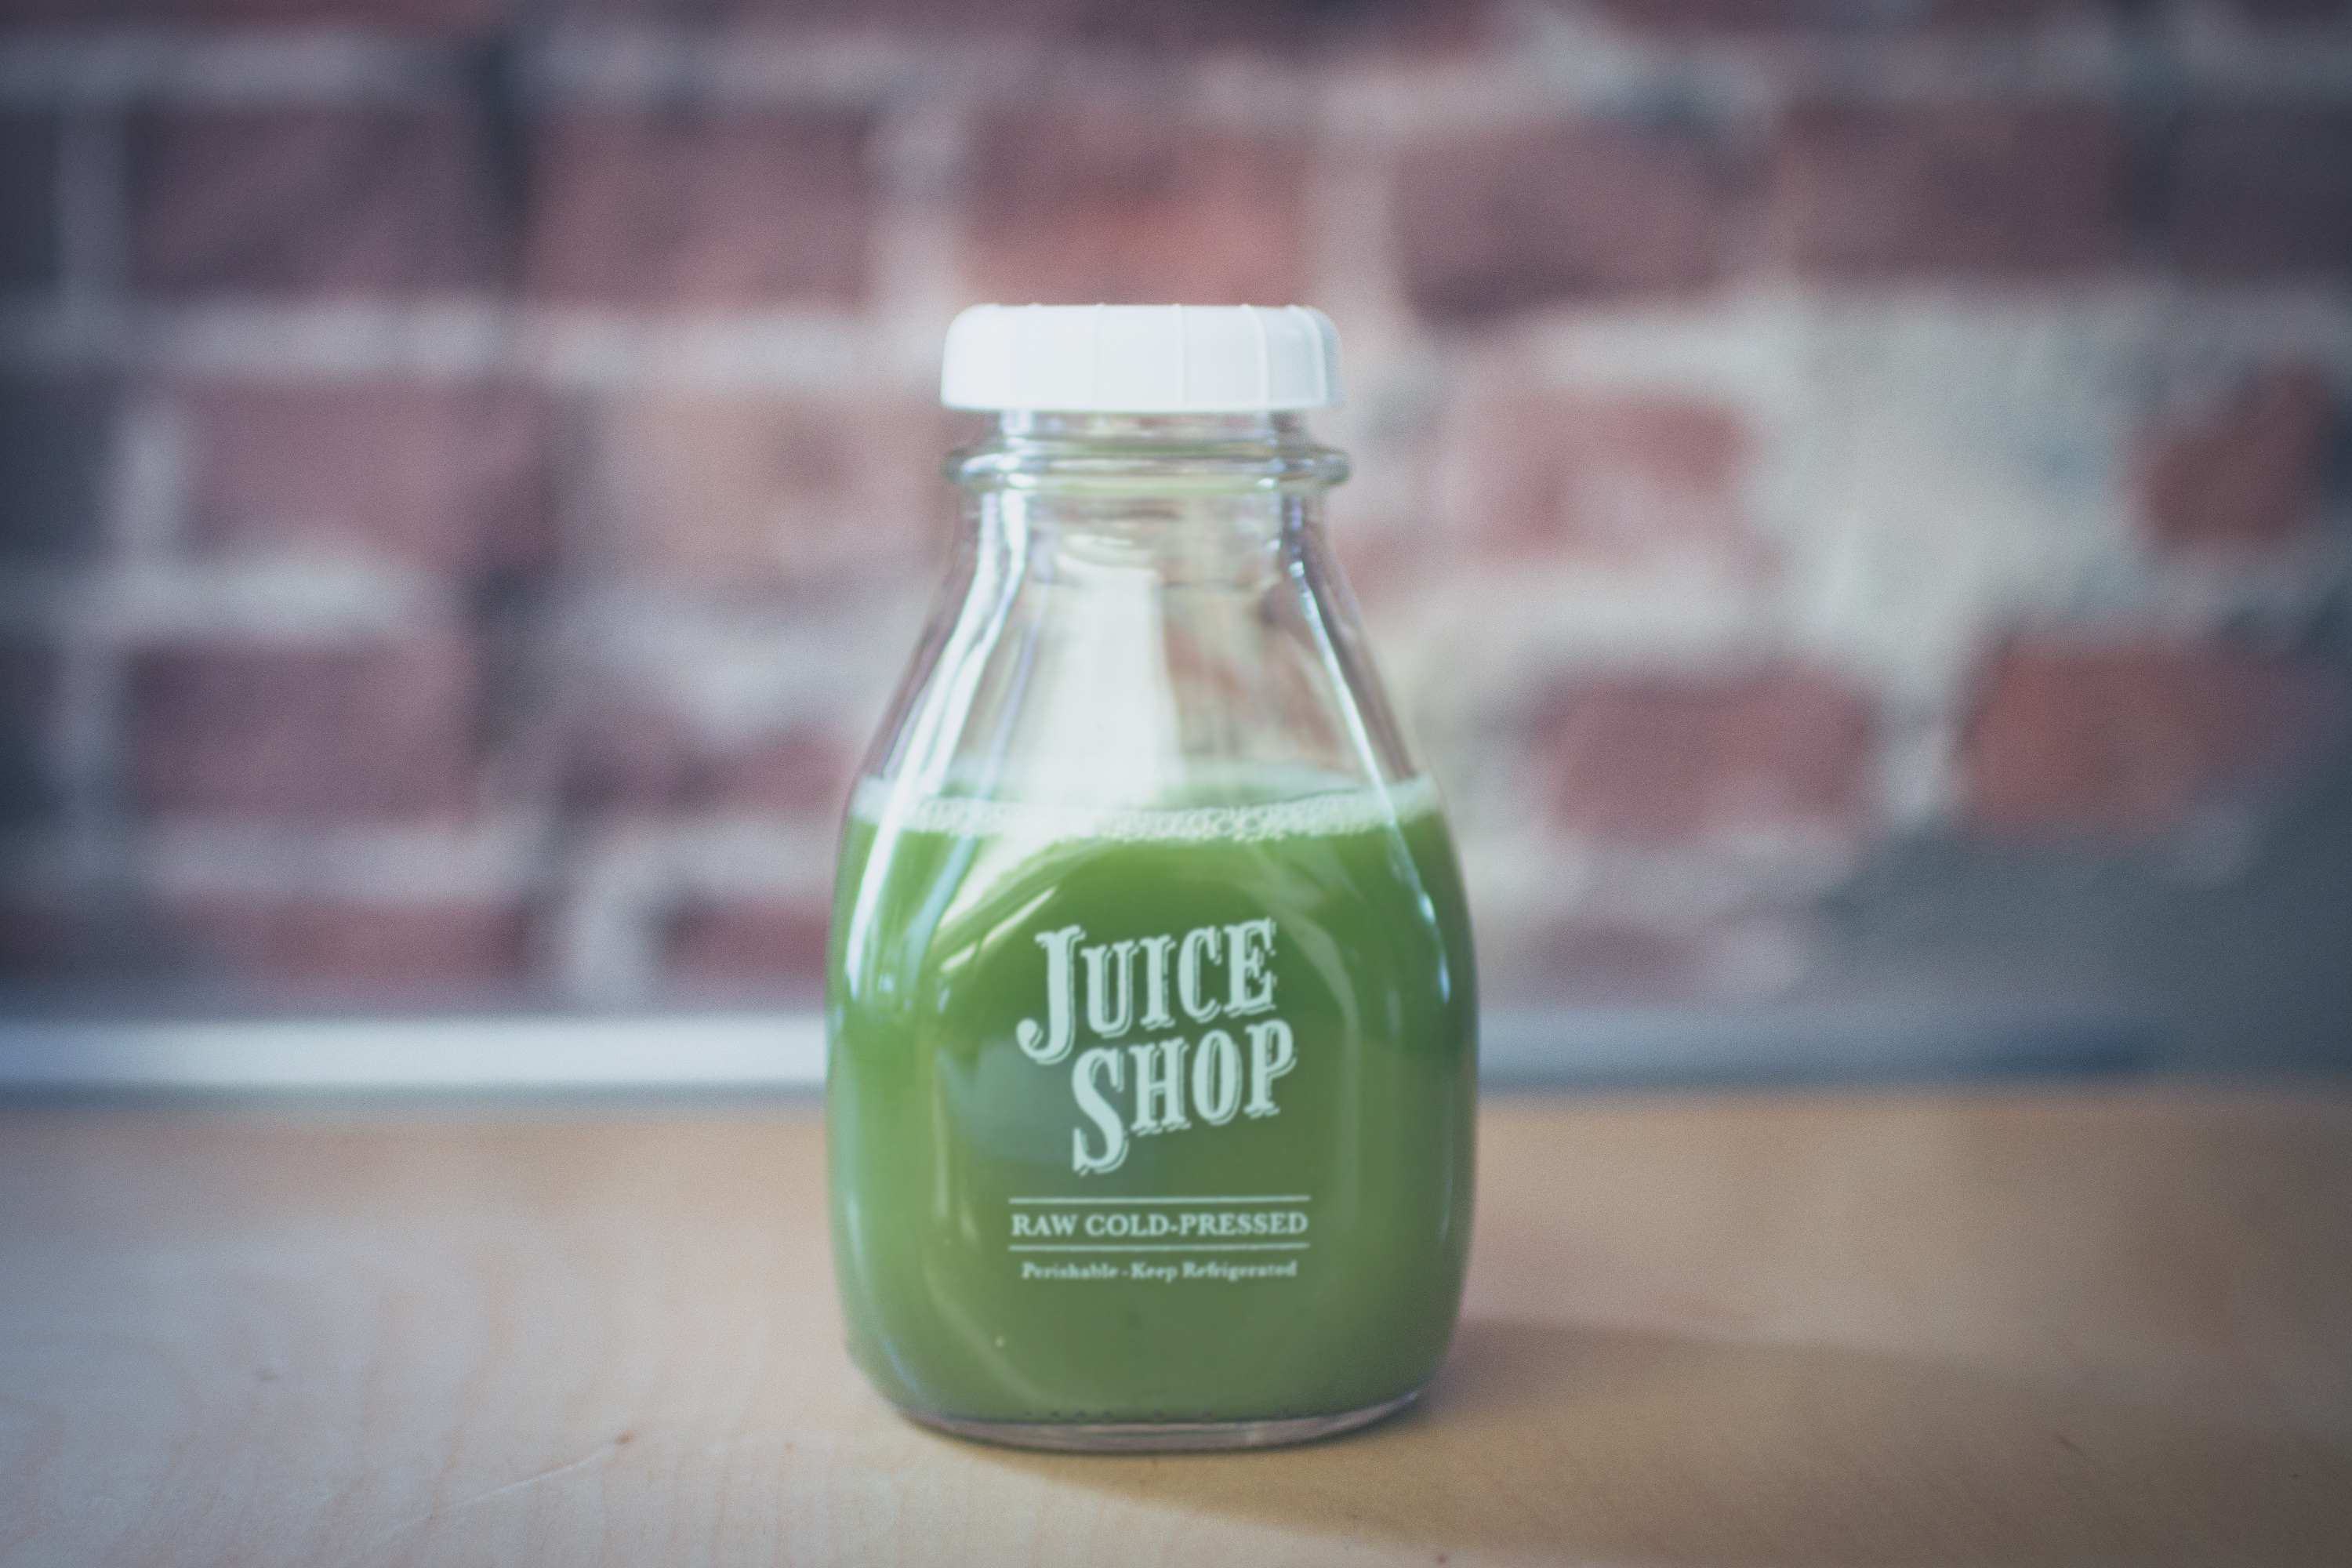
glass, food, drink, bottle, healthy, juice, nutrition, soft drink